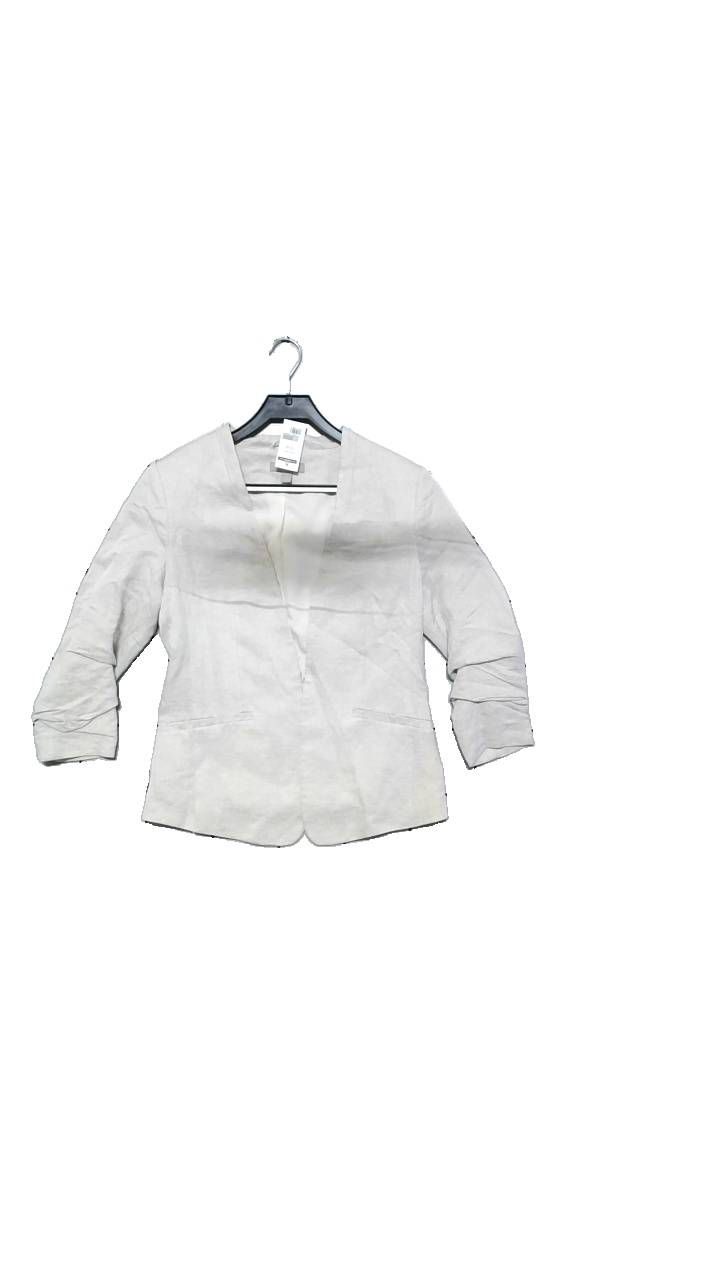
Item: Blazer (Ladies)
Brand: H&m
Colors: White
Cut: Regular
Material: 55% viscose, 45% linen
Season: All
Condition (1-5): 5
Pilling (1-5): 3
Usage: Reuse
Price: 100-150